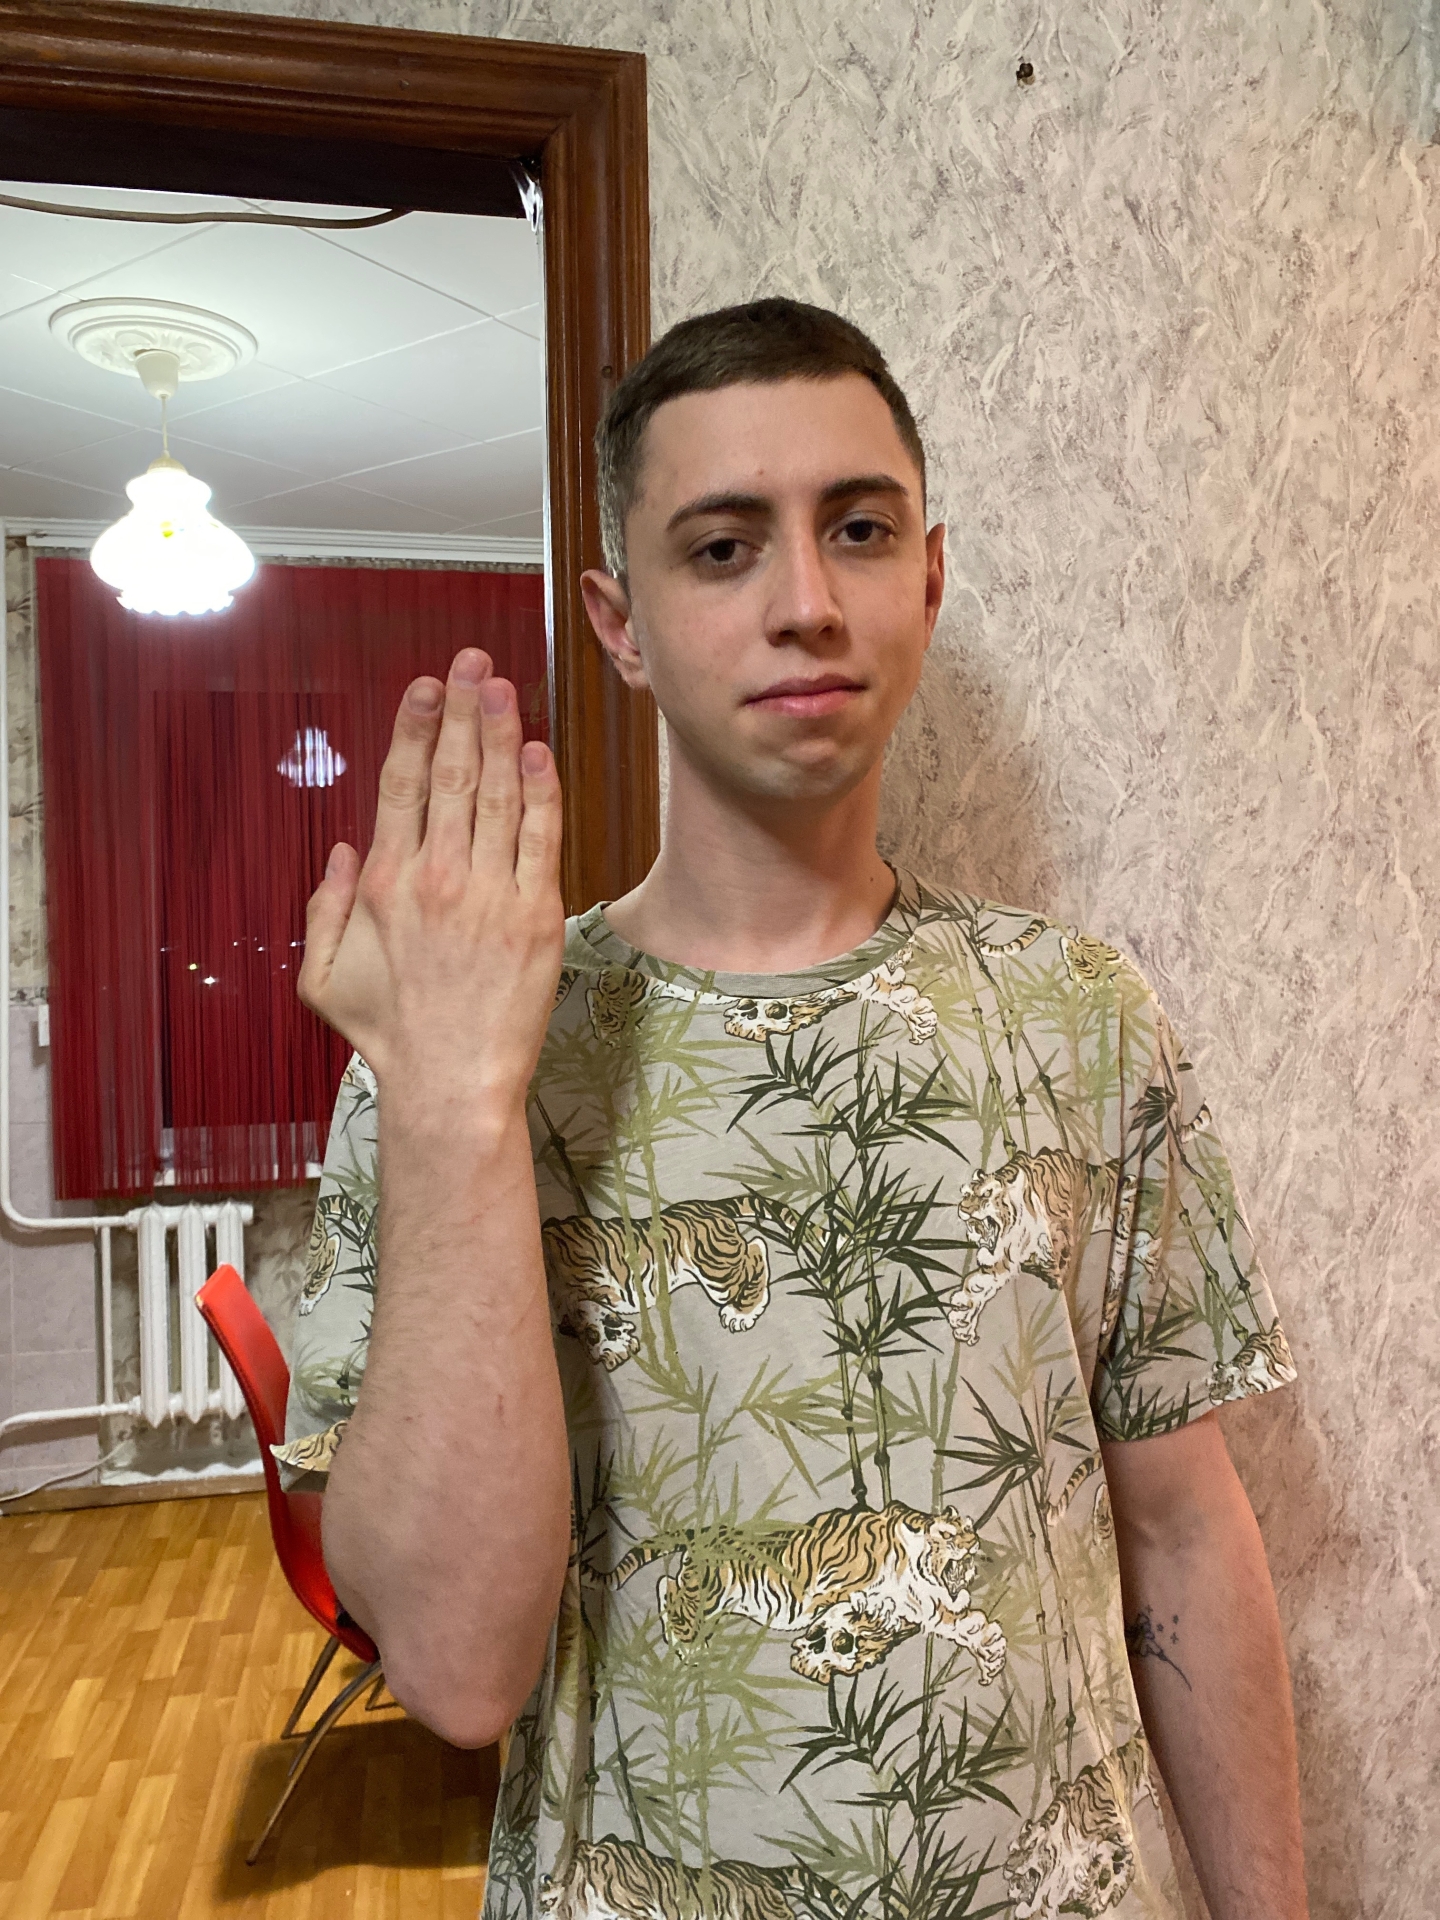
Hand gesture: stop_inverted